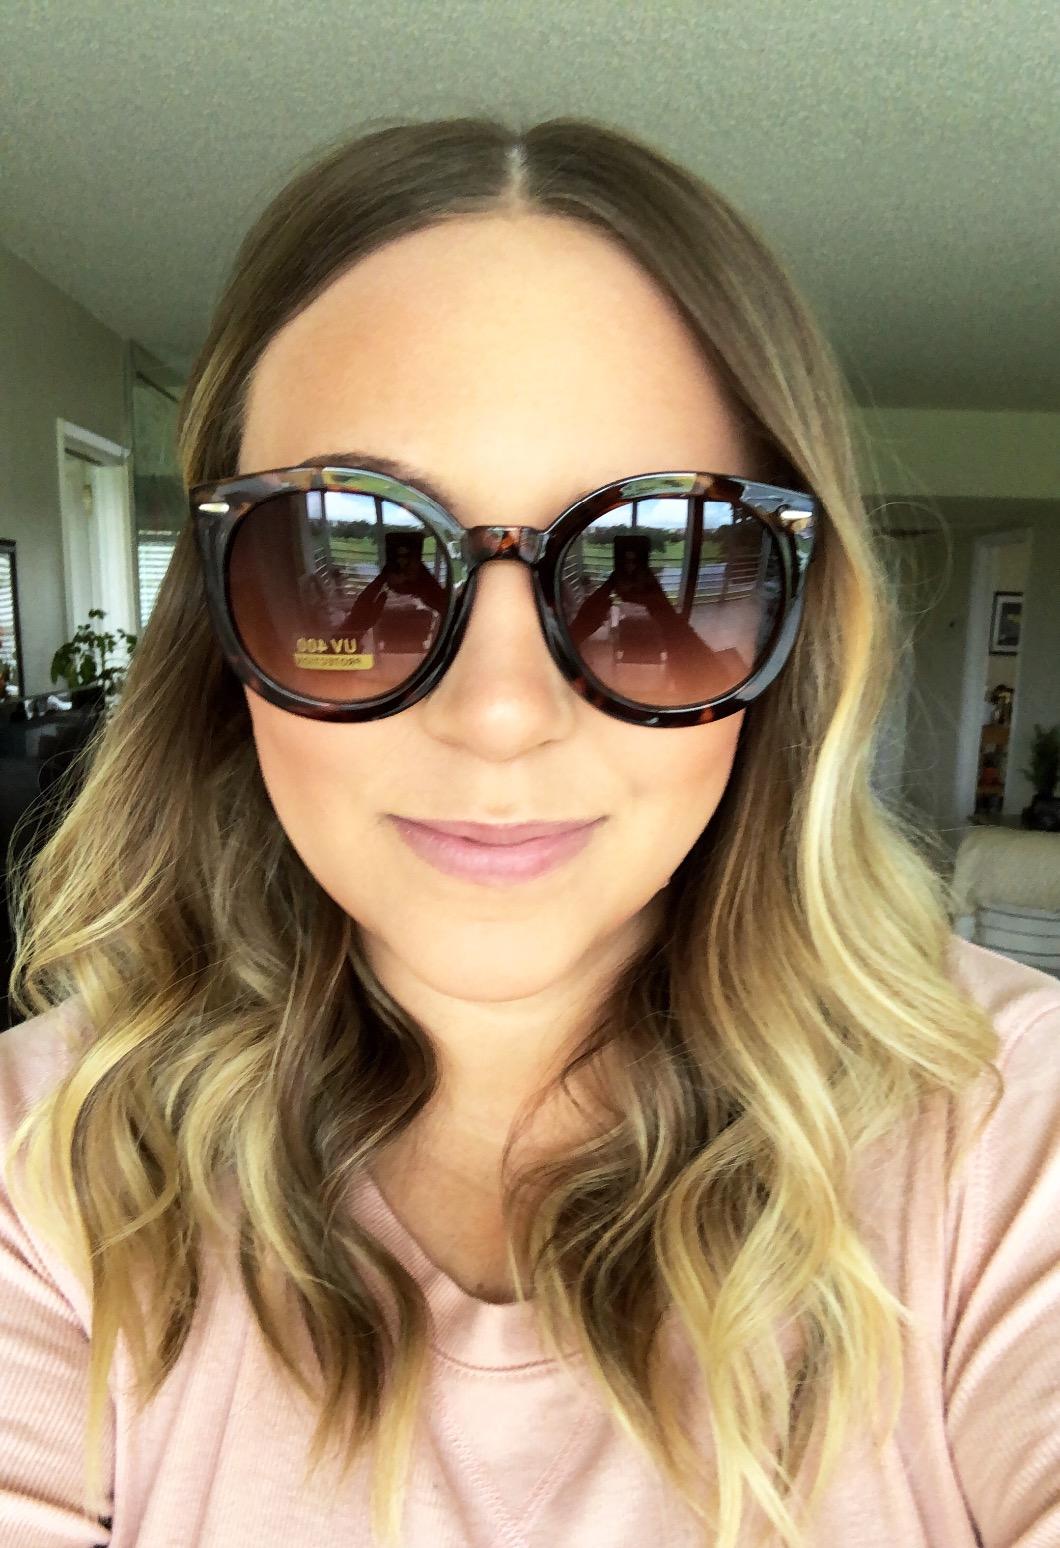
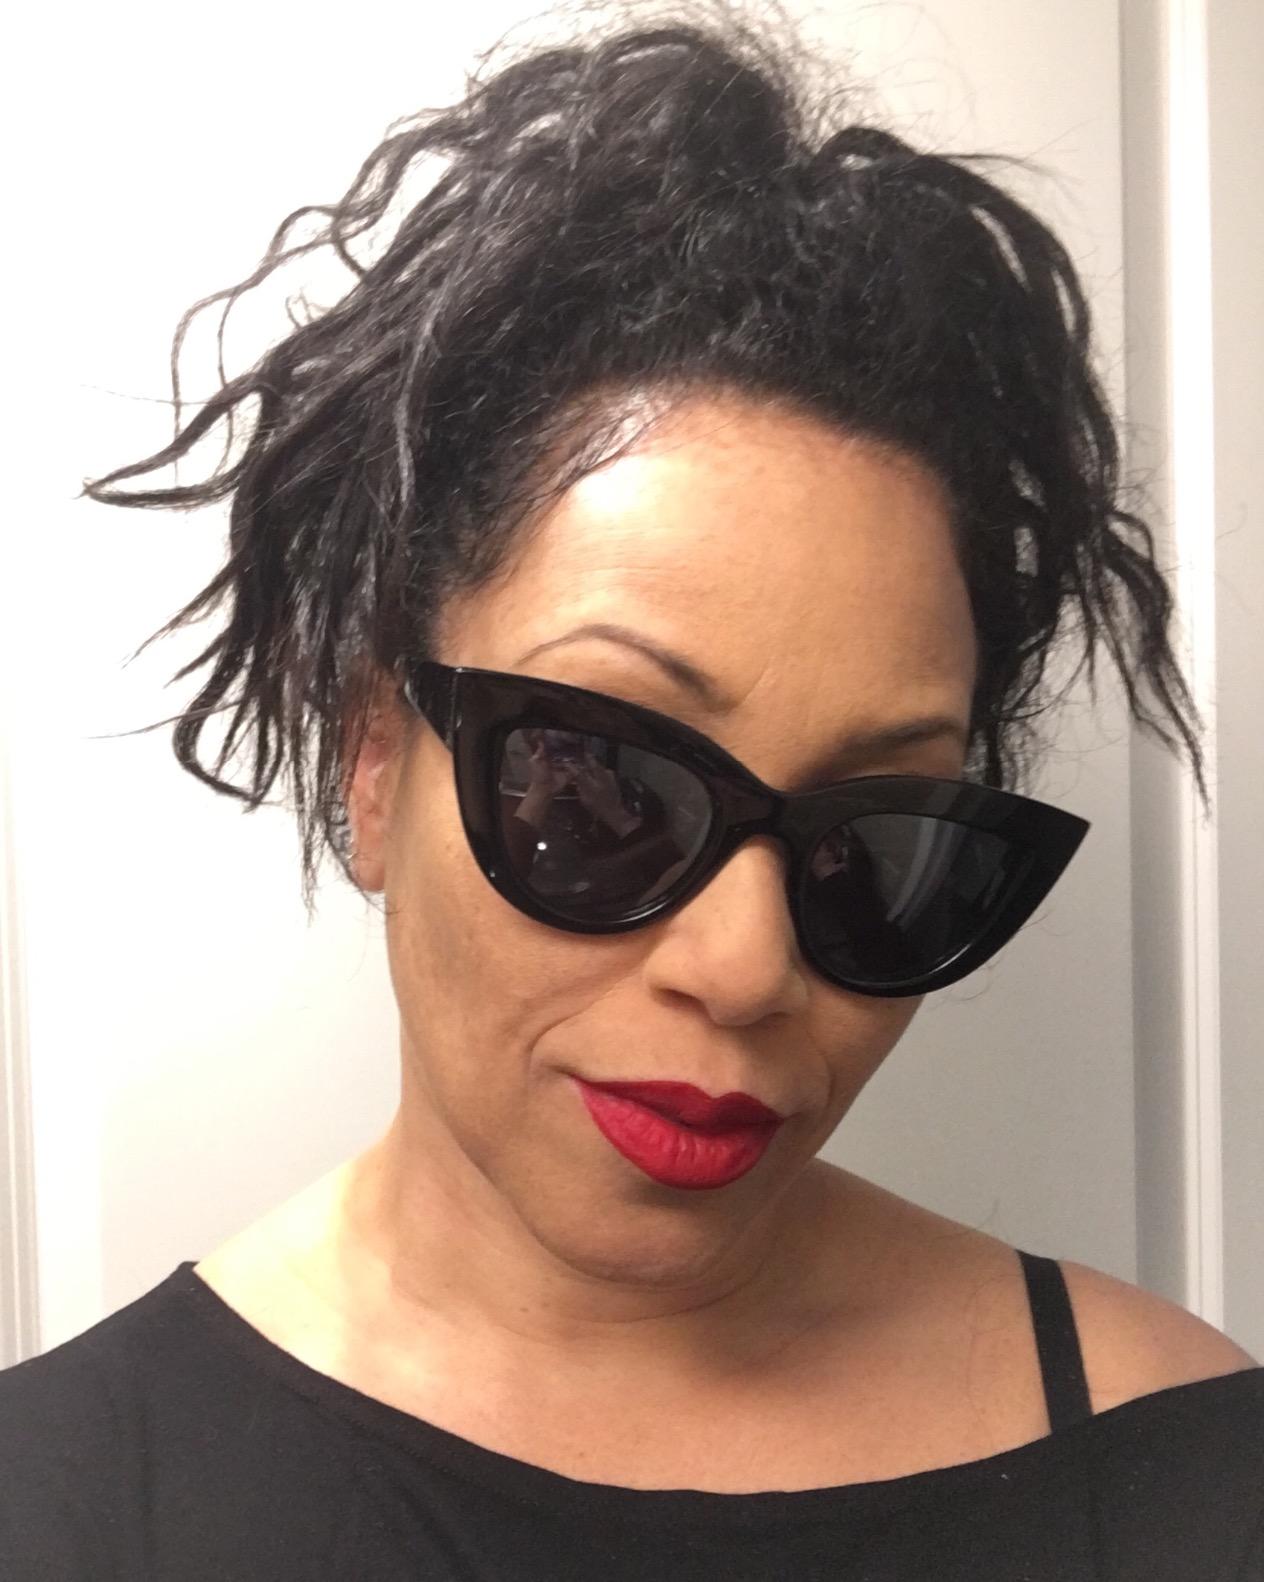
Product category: accessories_sunglasses
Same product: no